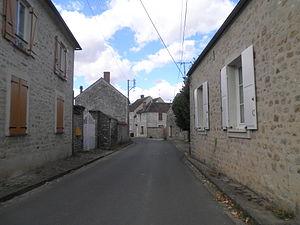
la Rue Grande, rue principale de Noisy-sur-École.
Noisy-sur-École est une commune française d'environ 1800 habitants située dans le département de Seine-et-Marne en région Île-de-France.